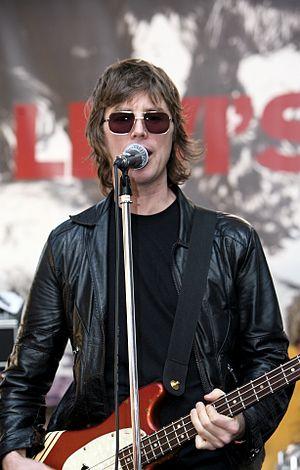
Sloan est un groupe de power pop canadien, originaire d'Halifax, en Nouvelle-Écosse. Le groupe est formé en 1991 quand Chris Murphy et Andrew Scott se sont rencontrés au Nova Scotia College of Art and Design d'Halifax ; Patrick Pentland et Jay Ferguson les ont rejoints peu après. En 1992, le groupe crée son propre label, Murderecords, pour eux et d'autres groupes de la région d'Halifax, et sort le Peppermint EP. Plus tard la même année ils sortent leur premier album Smeared sur le label Geffen Records.